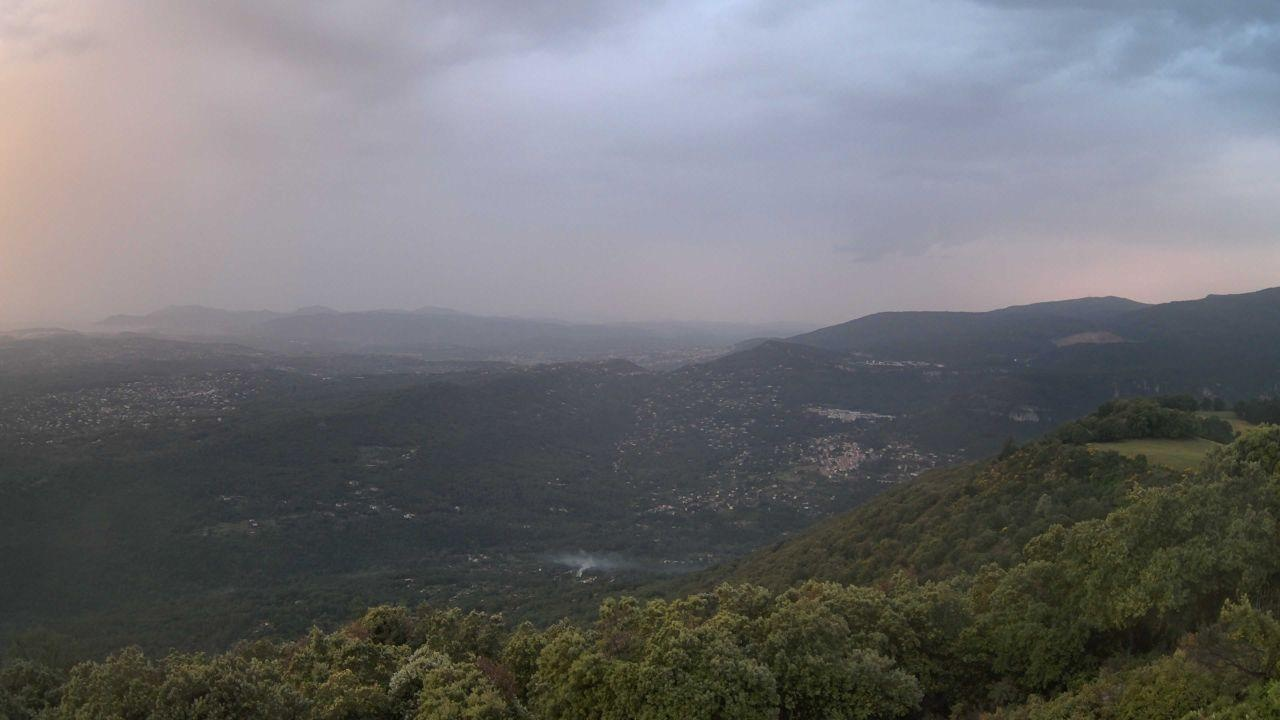
Fire: no
Smoke: yes